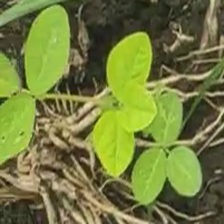
Weed species: Asian_Pigeonwings_(Clitoria Ternatea)